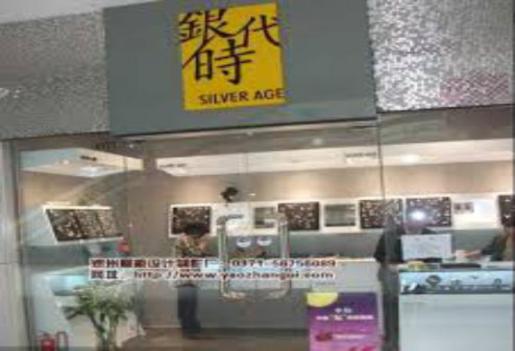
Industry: Clothes